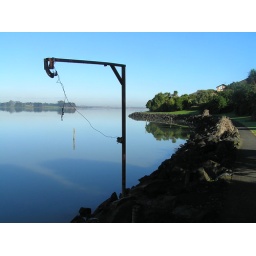
A rough hoist to lift a small dinghy over the rocks stands out against the smooth water